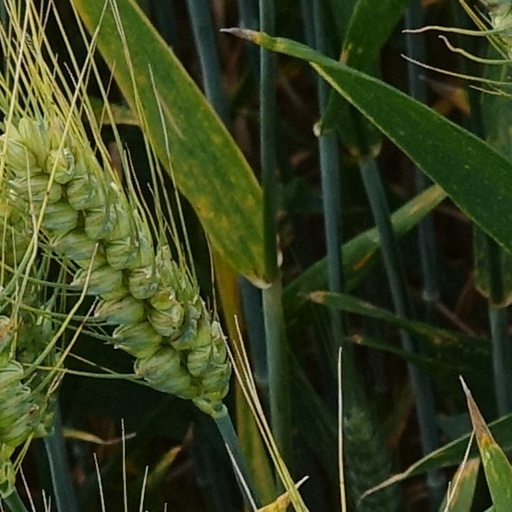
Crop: wheat